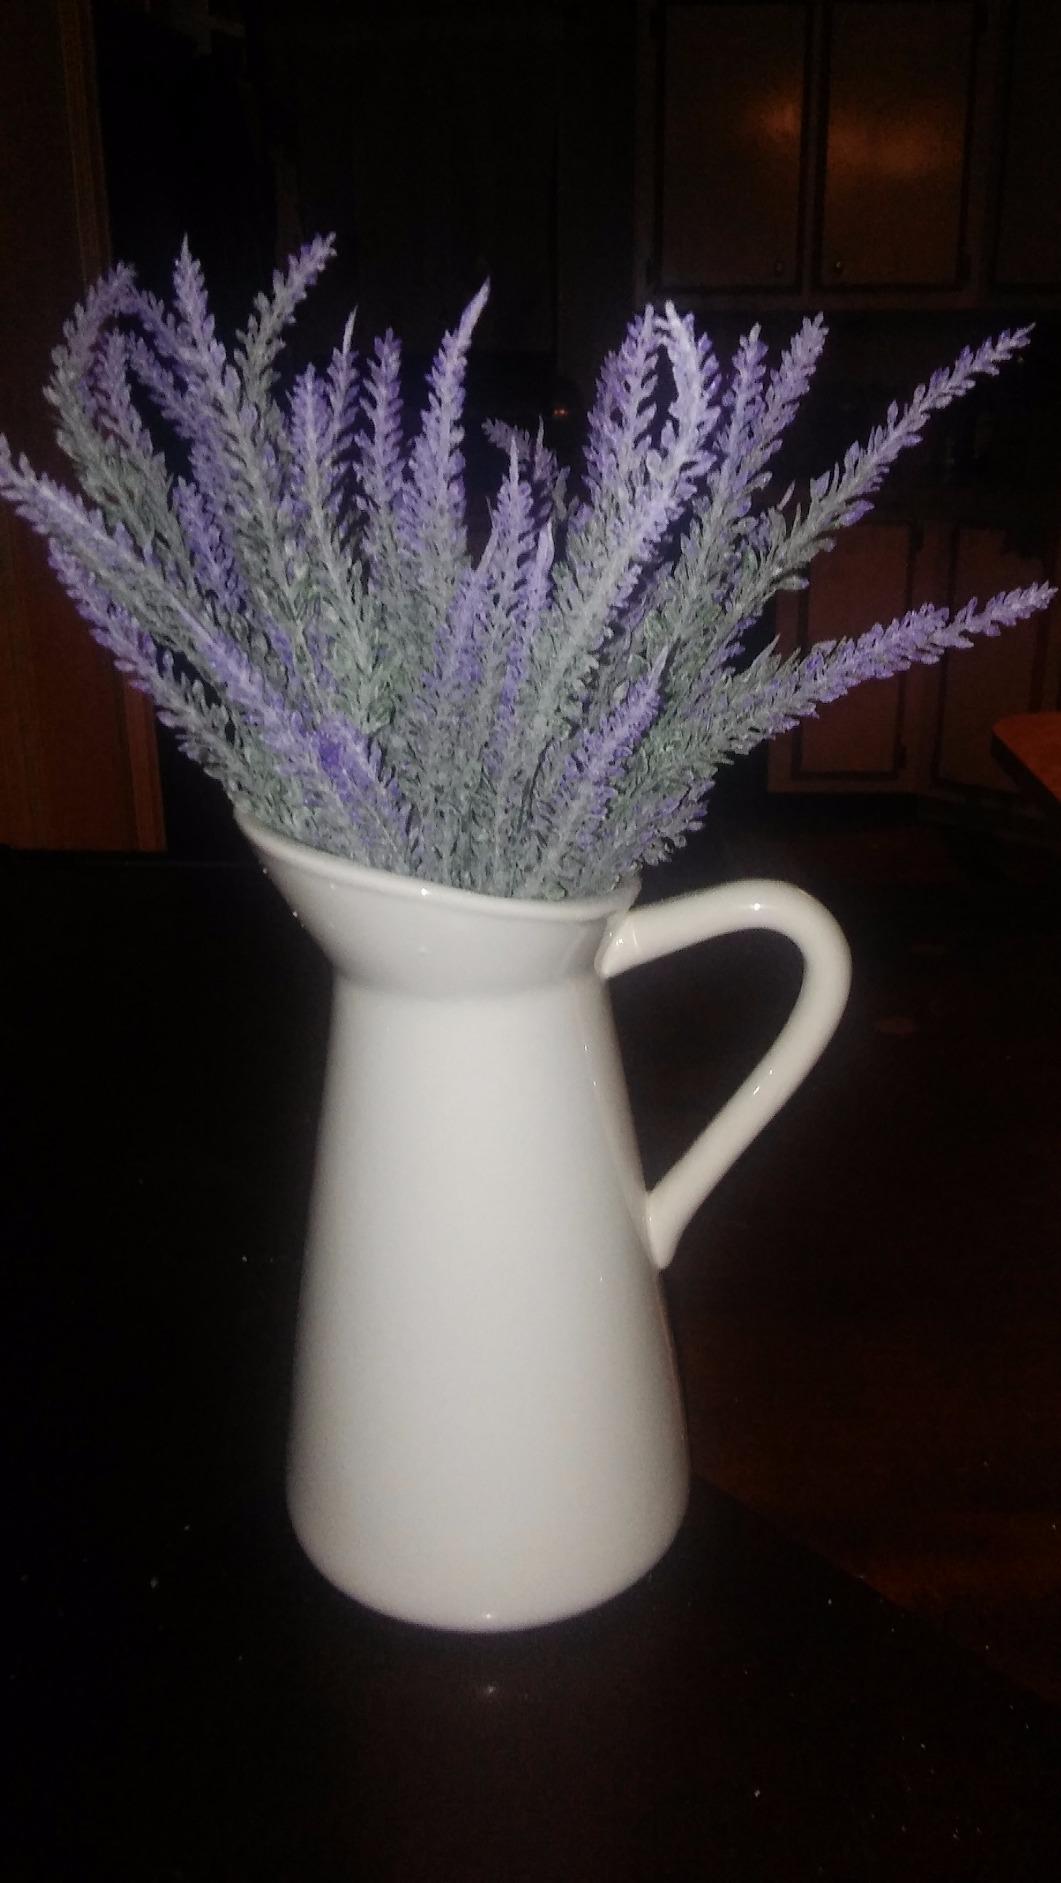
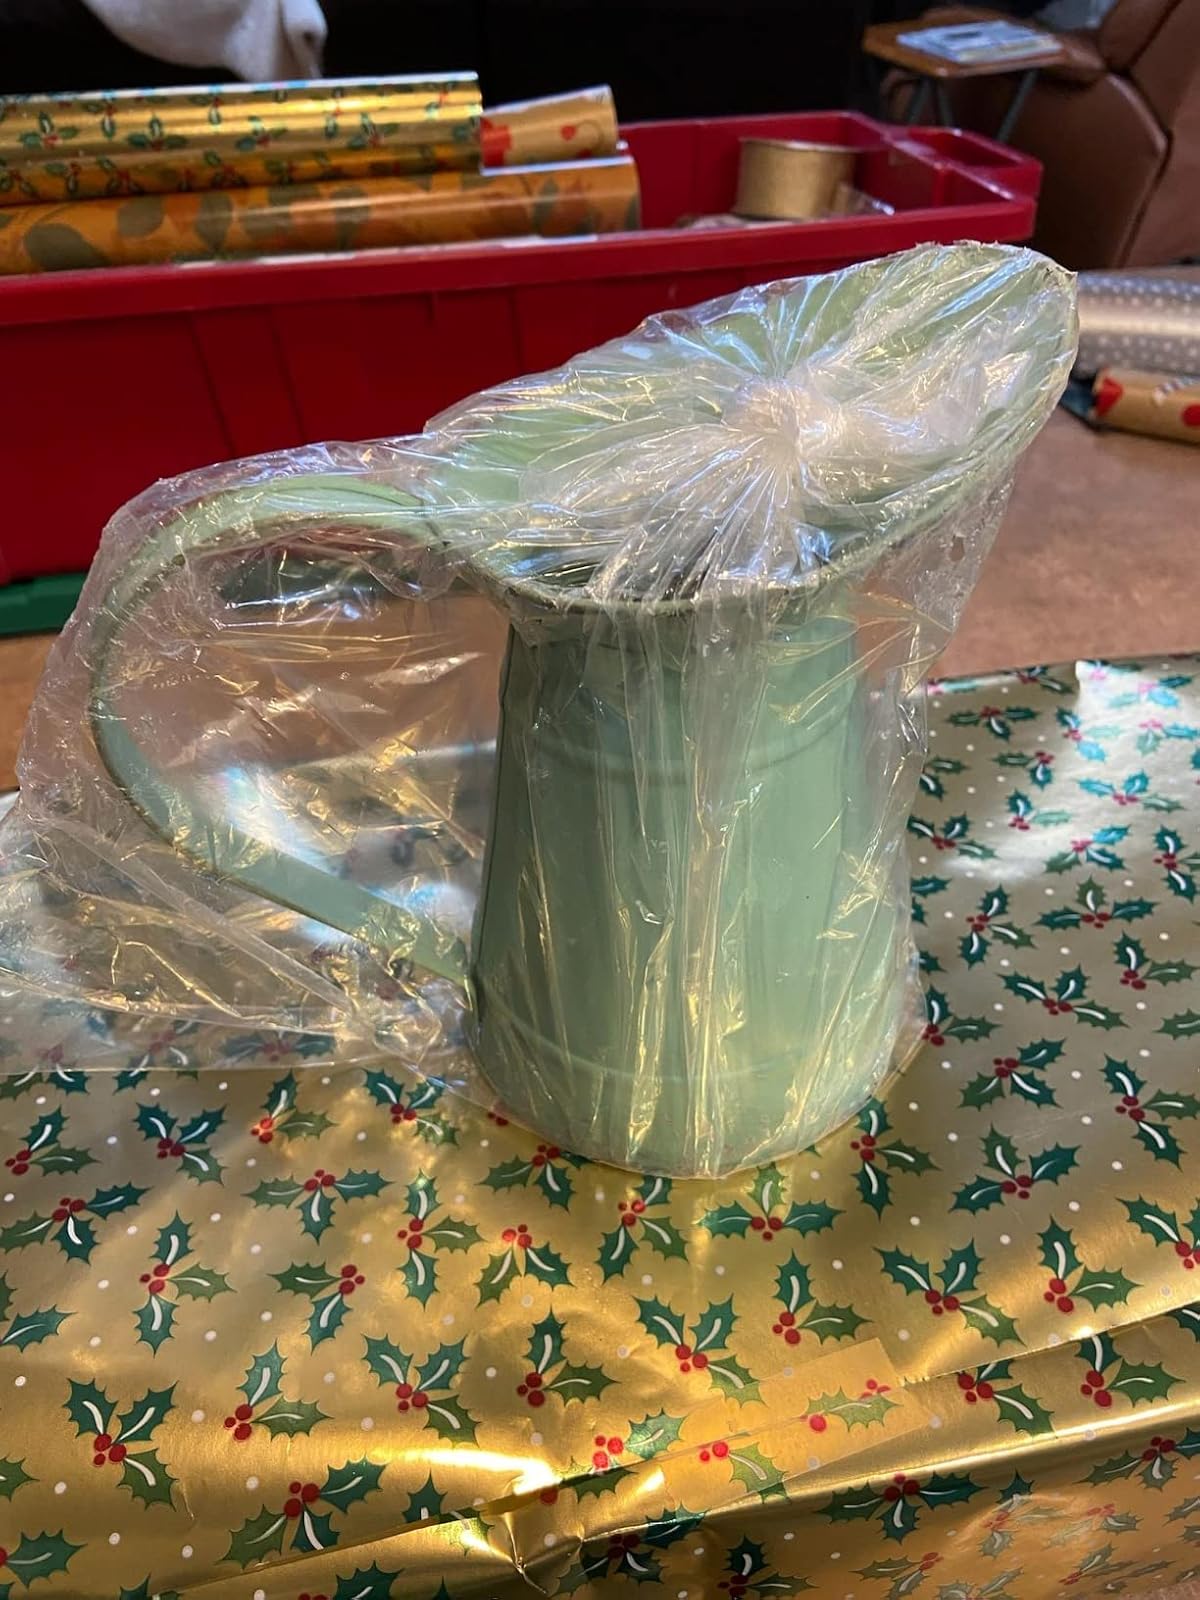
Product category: vase
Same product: no